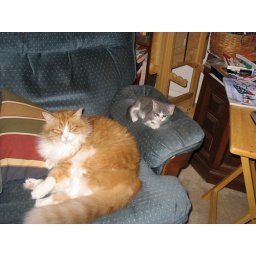
First time Oz and Desmond were spotted sleeping near each other!